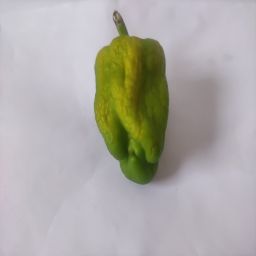
Crop: Bell Pepper
Quality: Ripe